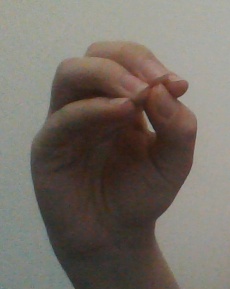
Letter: ha